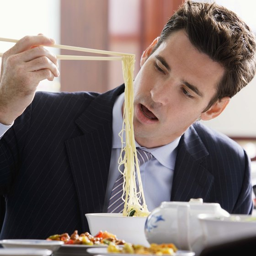
head out for a meal in the district .